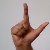
The image shows a hand gesture representing the letter 'L' in Indian Sign Language.